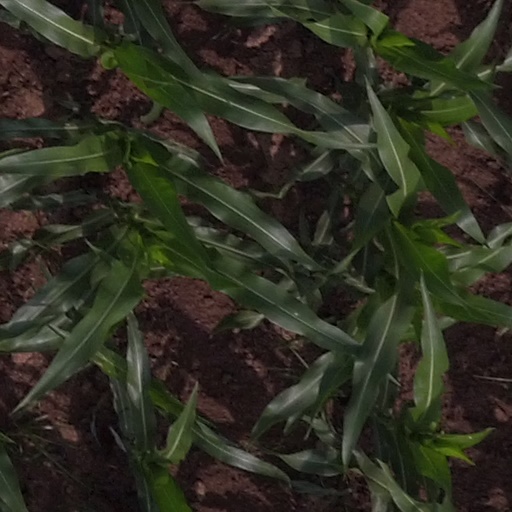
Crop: maize; corn